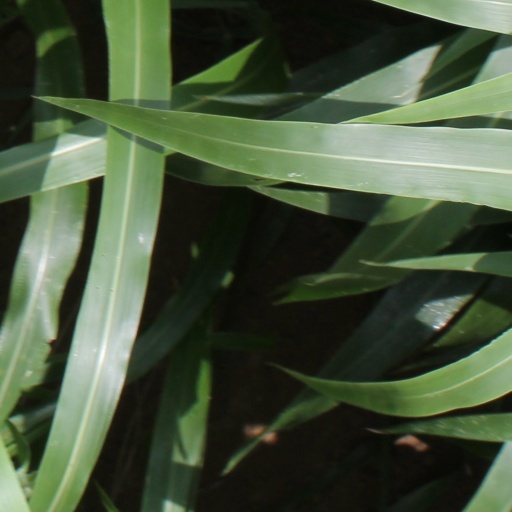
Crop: sorghum